Mahabat Maqbara complex

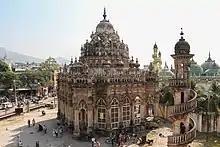
Tomb of Mahabat Khan

Mahabat Maqbara and Bahauddin Maqbra are mausoleums in Junagadh, Gujarat, India. They were completed in 1892 and 1896 respectively and are dedicated to Mahabat Khan II, the Nawab of Junagadh State, and his minister Bahauddin Hussain Bhar respectively.